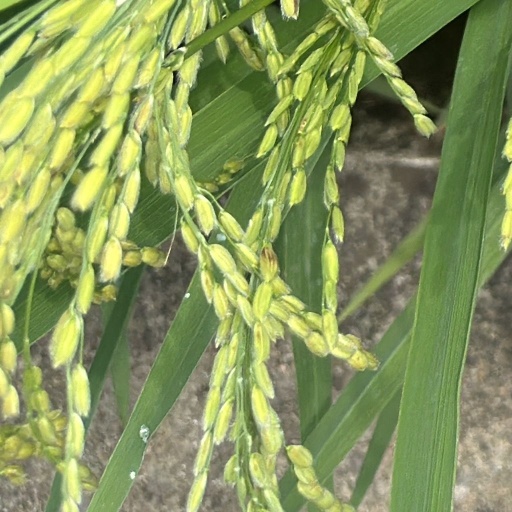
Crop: rice